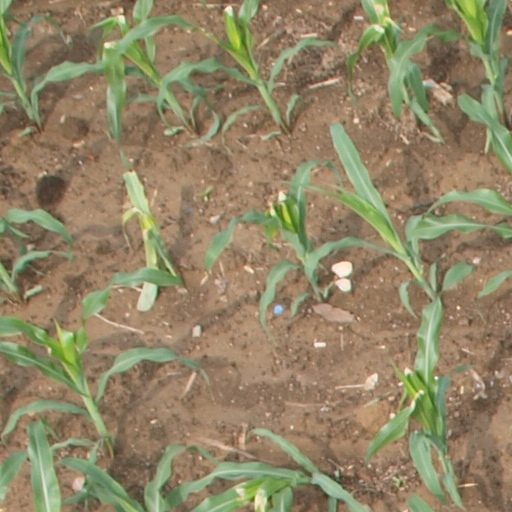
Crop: maize; corn